Roman Catholic Diocese of Hanzhong

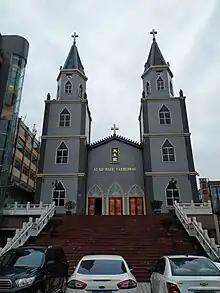
St. Michael's Cathedral, Hanzhong

The Roman Catholic Diocese of Hanzhong (formerly spelled Hanchung), also known as Diocese of Nancheng, is a Latin Catholic ecclesiastical territory or diocese of the Catholic Church in Shaanxi, China. The episcopal see is the city of Hanzhong, Shaanxi. The Diocese of Hanzhong is in the ecclesiastical province of the metropolitan Archdiocese of Xi'an. It was established on August 2, 1887 as an apostolic vicariate.